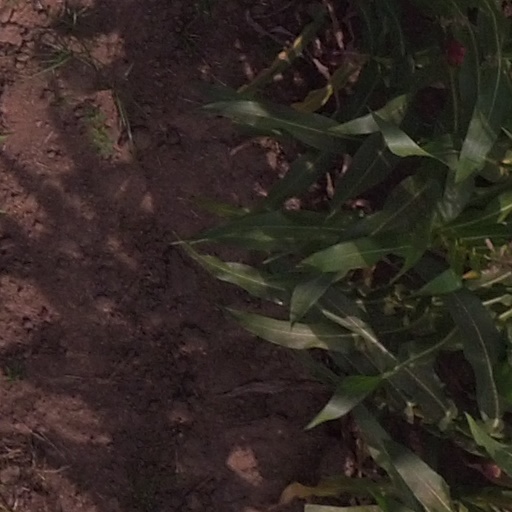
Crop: maize; corn